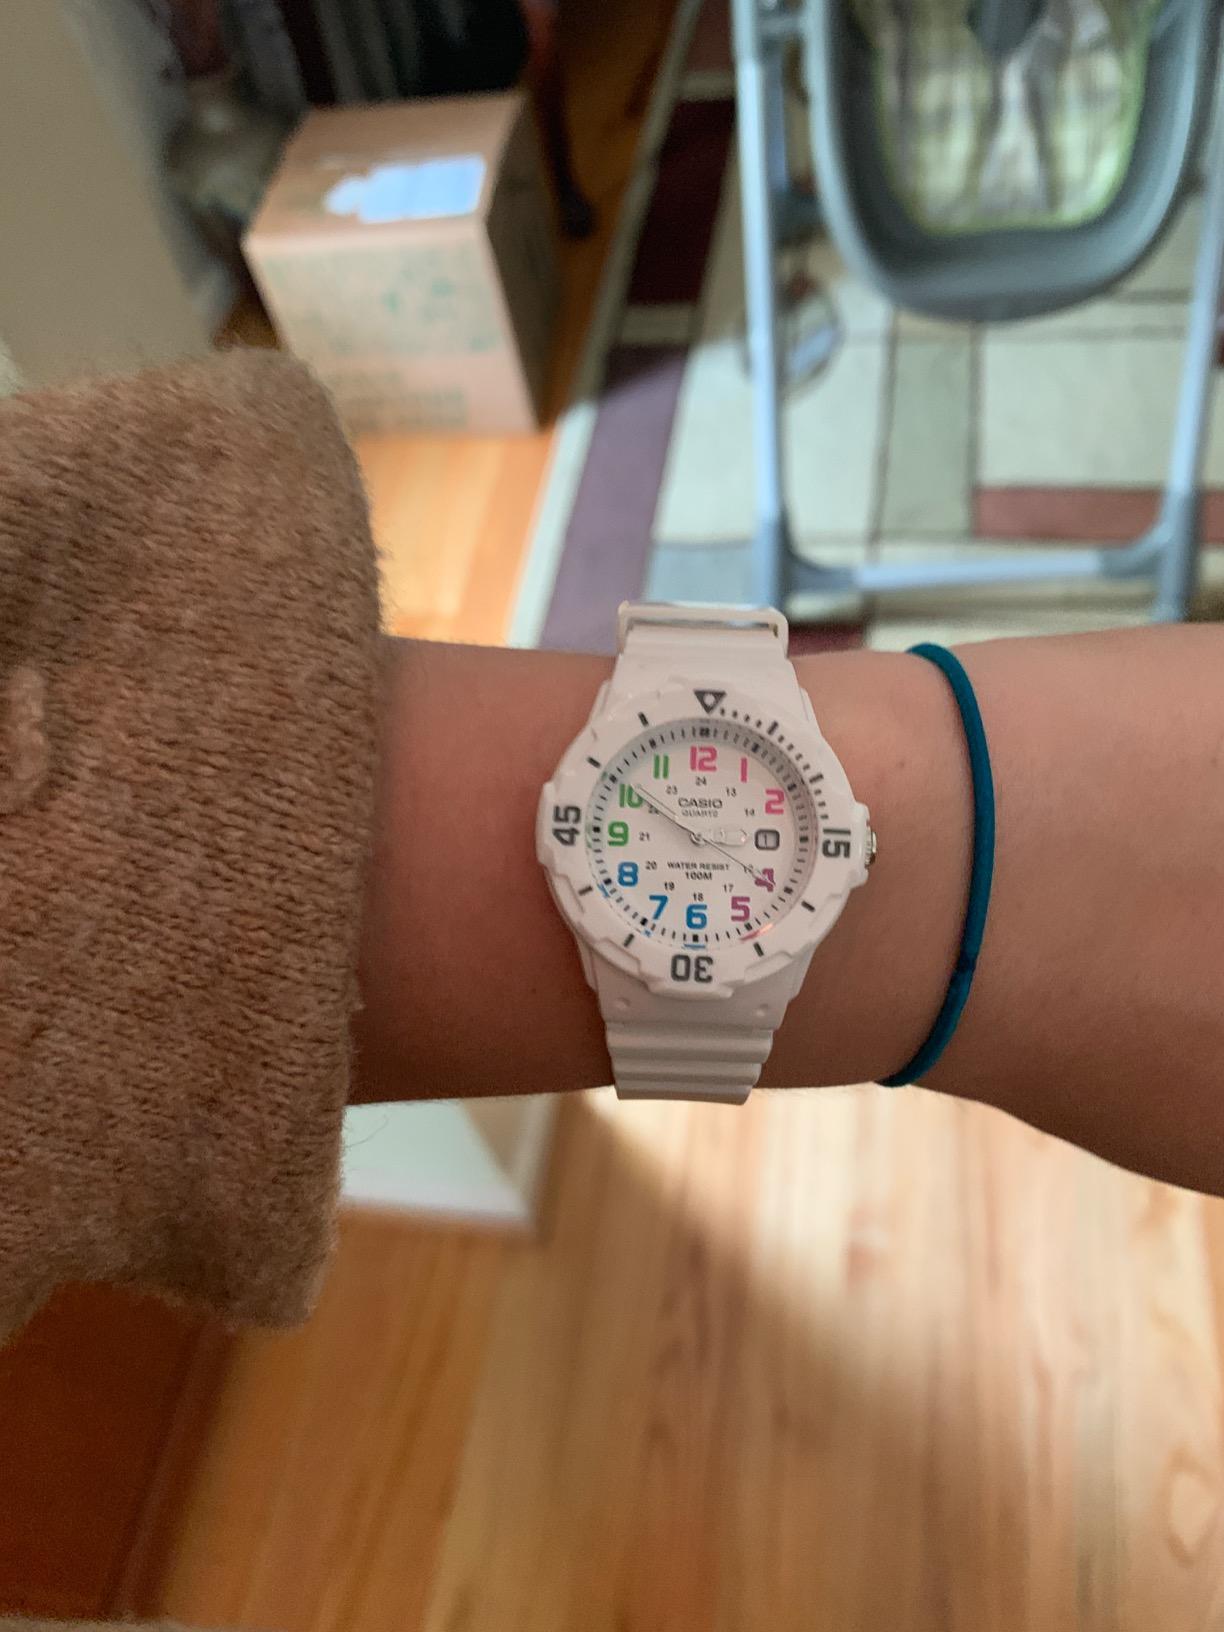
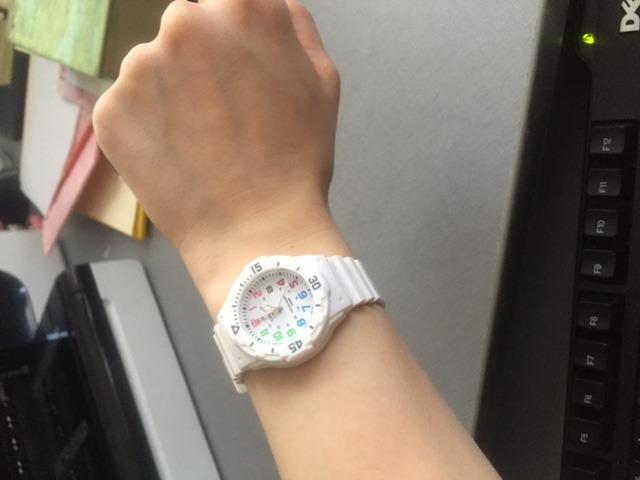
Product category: accessories_watch
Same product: yes